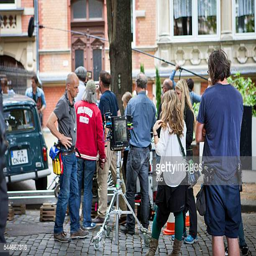
movie set on a street